Randall Davidson

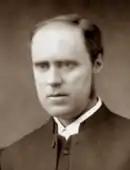
Davidson in 1890

At Windsor, Davidson served as Dean – and also as the Queen's private chaplain – for six years. She became increasingly attached to him; they developed closer personal relations after the death of her youngest son, Leopold, Duke of Albany, in March 1884. That, and other private tribulations, led her to turn to Davidson for religious consolation and thus, in Bell's words, "to give him more and more of her confidence in a quite exceptional way". The Queen consulted Davidson about all important ecclesiastical appointments from 1883 to 1901. In other matters his advice was not always to her taste, and tact was needed to persuade her to change her mind. He wrote in his diary, "There is a good deal more difficulty in dealing with a spoilt child of sixty or seventy than with a spoilt child of six or seven", but he later said, "my belief is that she liked and trusted best those who occasionally incurred her wrath, provided that she had reason to think their motives good". His biographers cite his tactful but resolute counsel that Victoria would be imprudent to publish another volume of her "Leaves from the Journal of a Life in the Highlands". She reluctantly followed his advice.